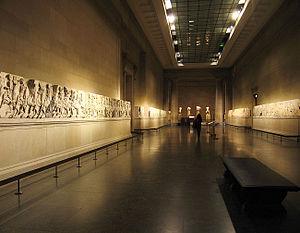
L'Ode sur l'indolence, en anglais Ode on Indolence, est l'une des six odes composées par le poète romantique britannique John Keats en 1819 — avec l'Ode sur une urne grecque, l'Ode à un rossignol, l'Ode à Psyché, l'Ode sur la mélancolie datées de mai, et l'Ode à l'automne écrite en septembre. Composée à une période où John Keats se trouve en proie à de sérieux problèmes matériels, l'Ode sur l'indolence lui procure, écrit-il en juin 1819, un plaisir surpassant tout ce qu'il a pu ressentir en cette année lors de ses réalisations antérieures. À la différence des autres odes, publiées dès 1820, l'Ode sur l'indolence ne paraît qu'à titre posthume en 1848, soit vingt-sept années après la mort de son auteur.
Le British Museum, est un musée de l'histoire et de la culture humaine, situé à Londres, au Royaume-Uni. Ses collections, constituées de plus de sept millions d’objets, sont parmi les plus importantes du monde et proviennent de tous les continents. Elles illustrent l’histoire humaine de ses débuts à aujourd'hui.
Les marbres du Parthénon, connus en Angleterre sous le nom de marbres d’Elgin, sont les sculptures de marbre du Parthénon que Lord Elgin, ambassadeur britannique à Constantinople, fit envoyer à Londres en 1801-1802.